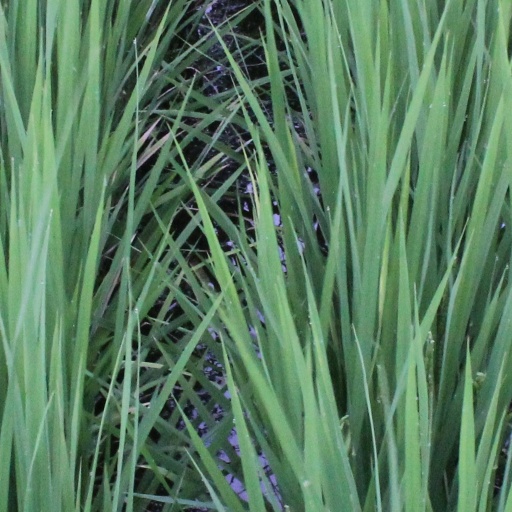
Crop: rice